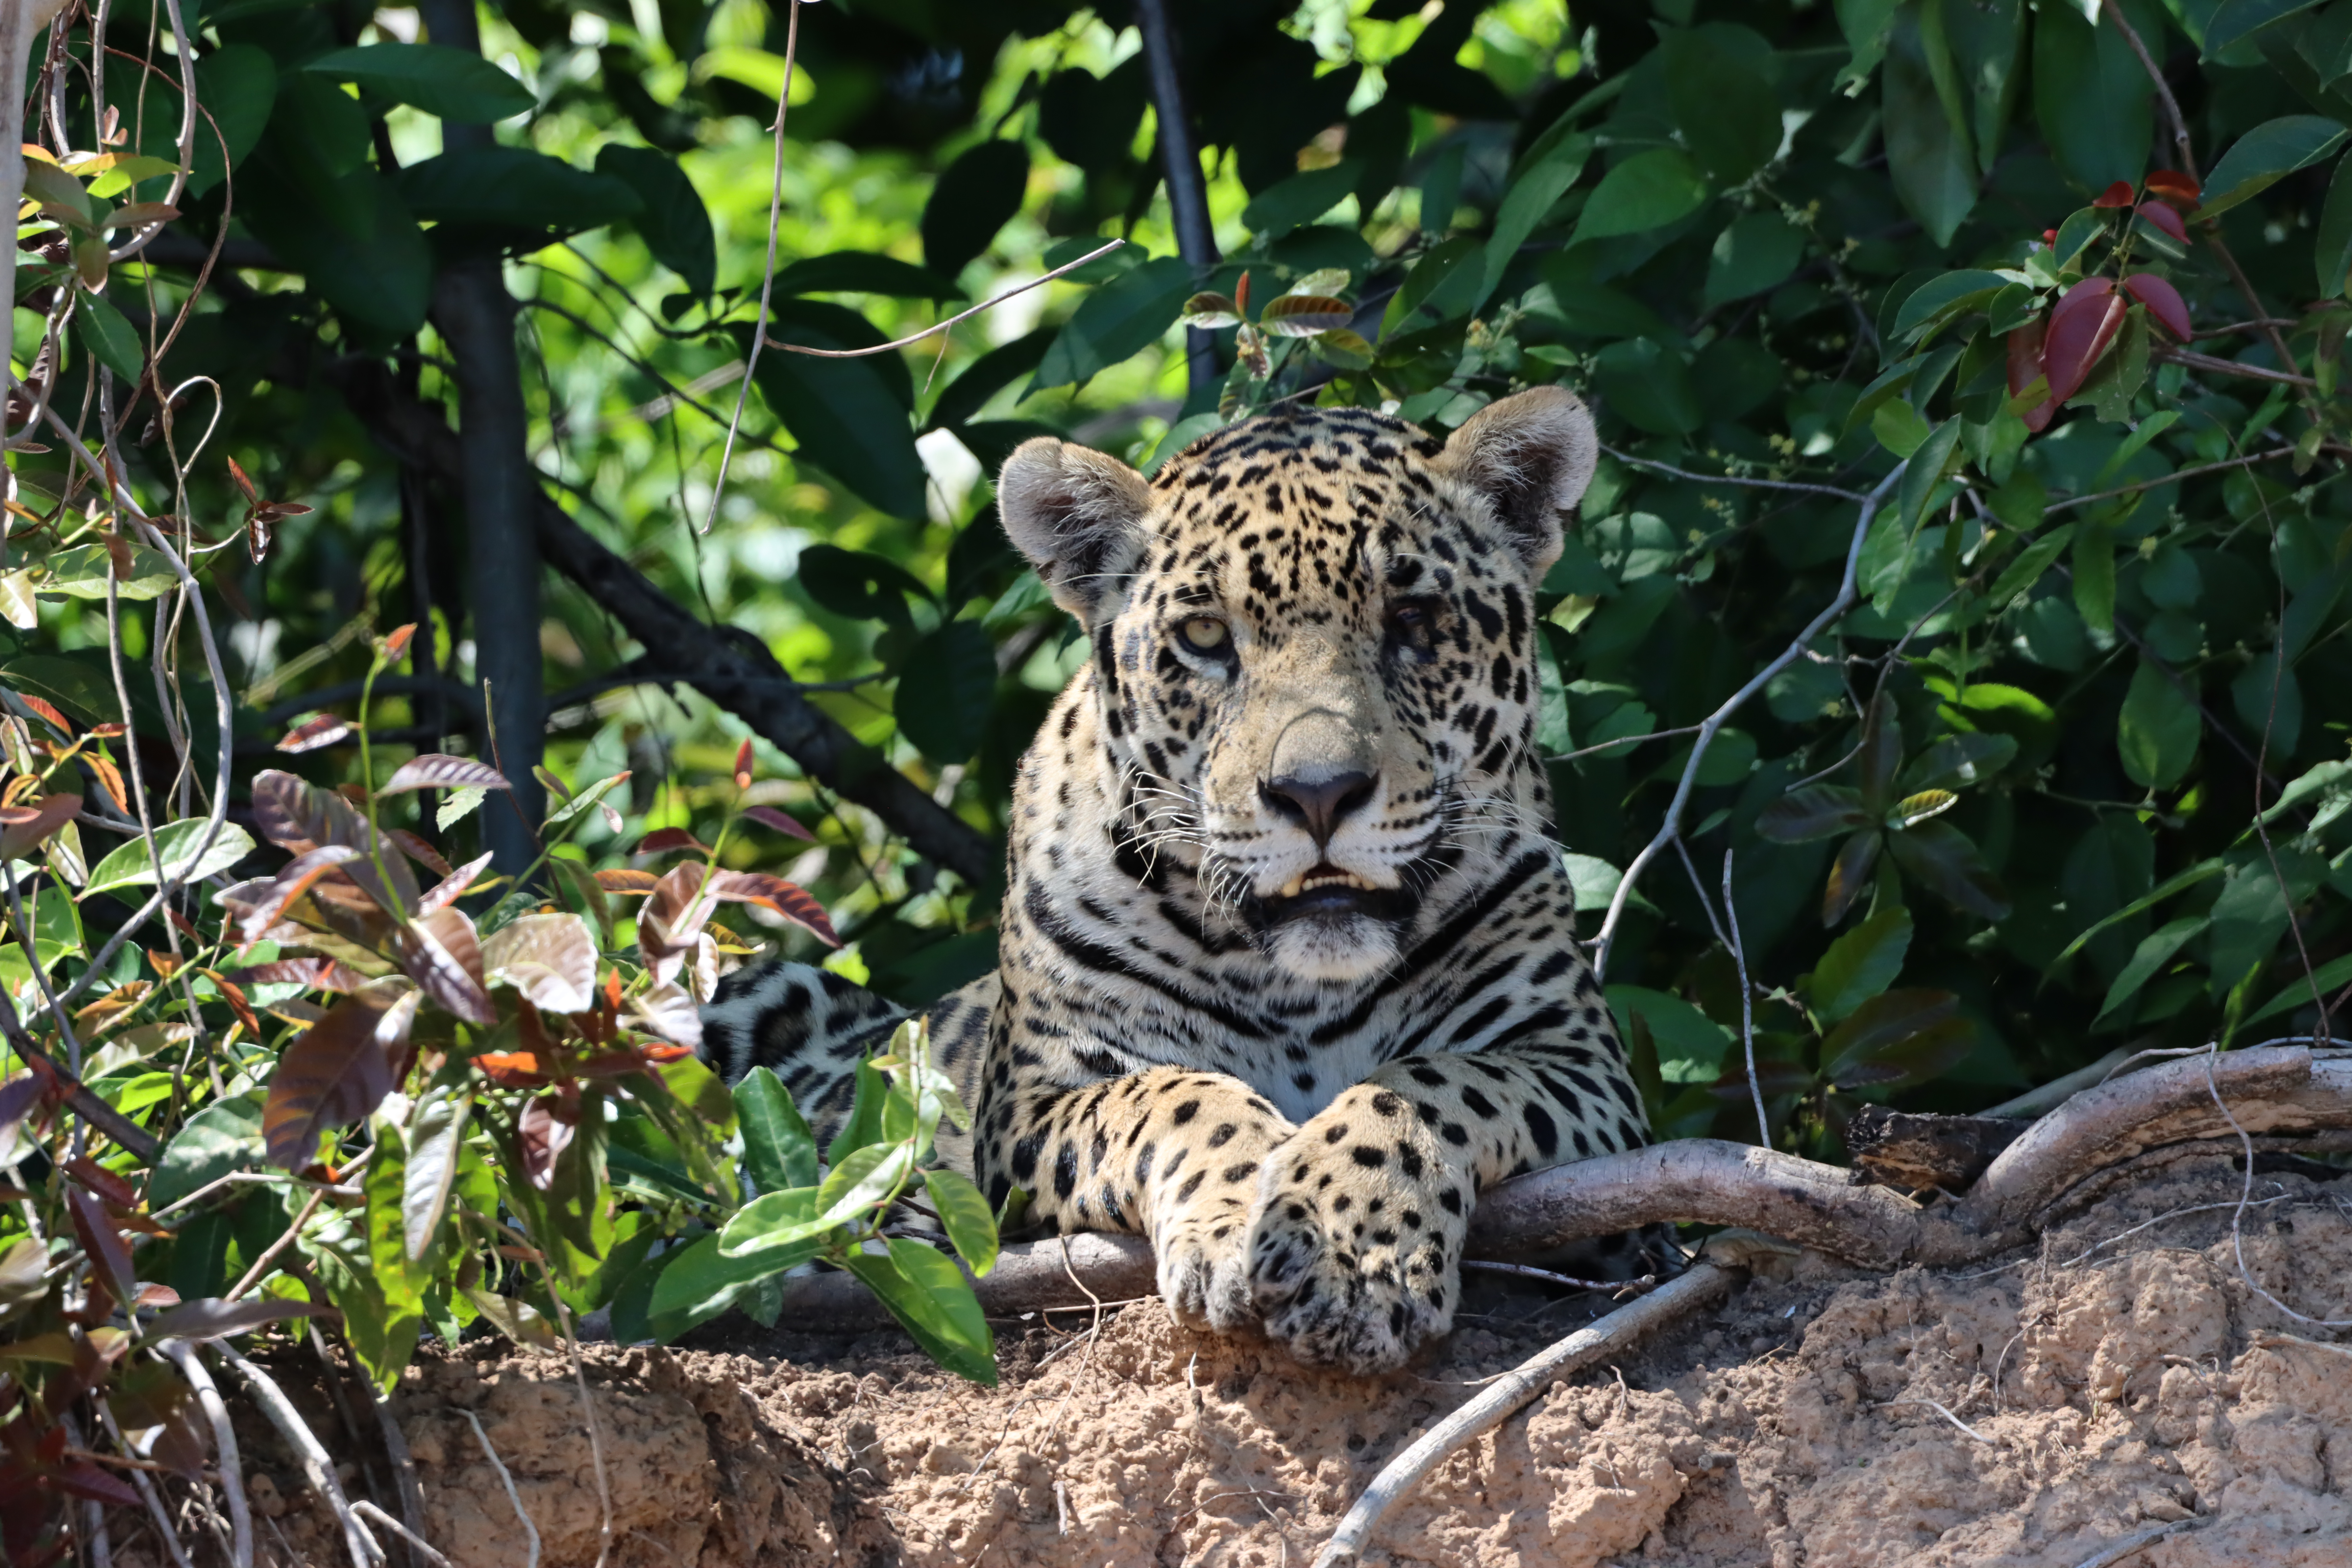
Jaguar: Lua